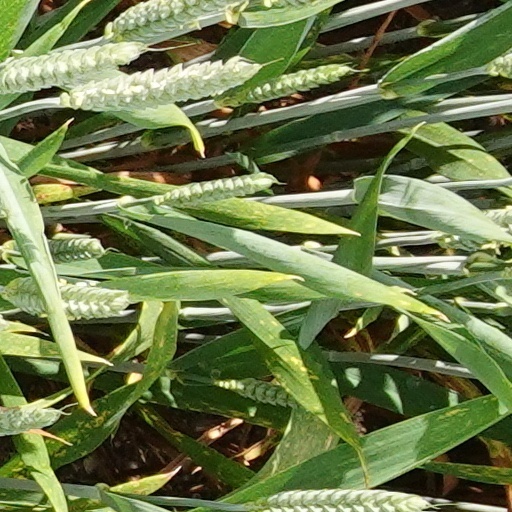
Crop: wheat